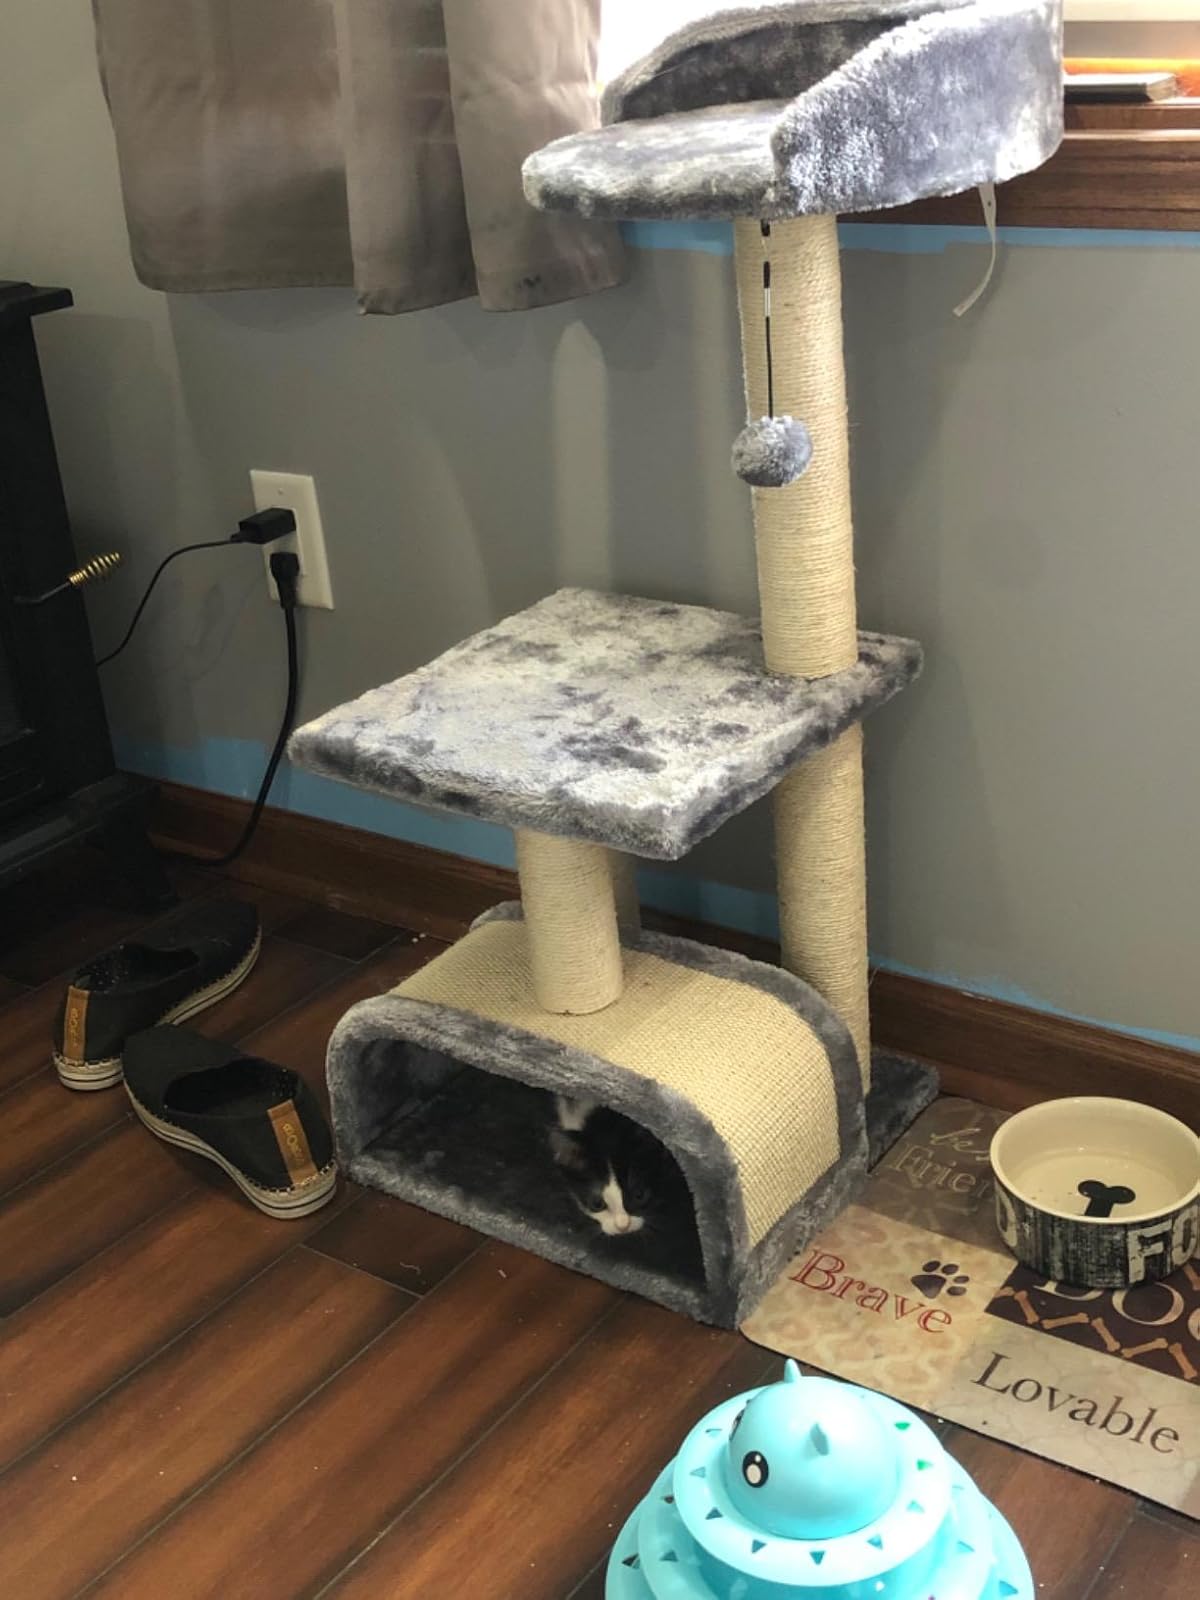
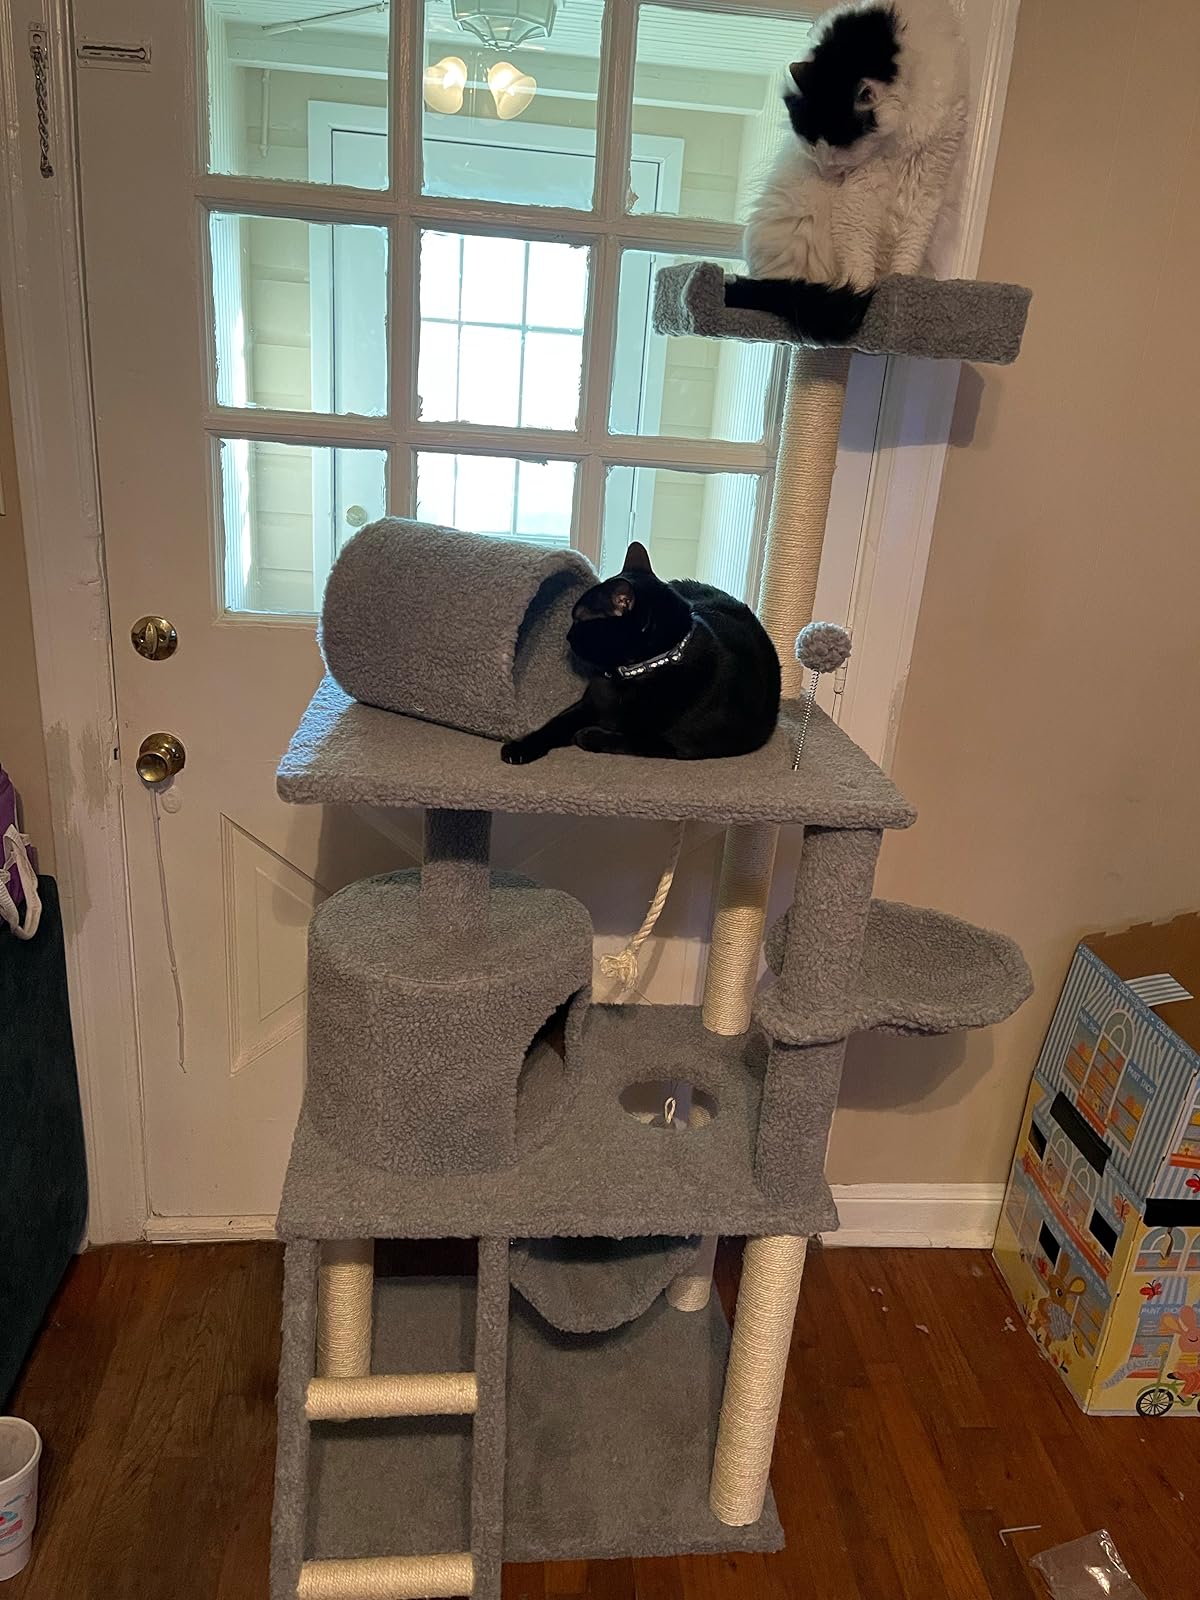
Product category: items_cat tree
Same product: no